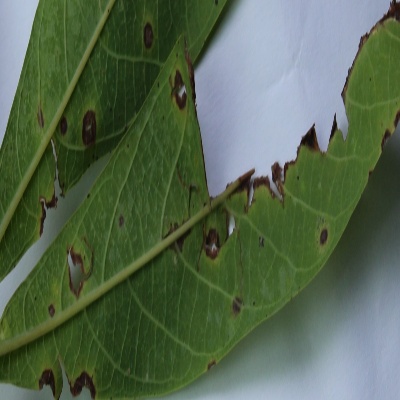
Crop: Cassava
Condition: brown spot